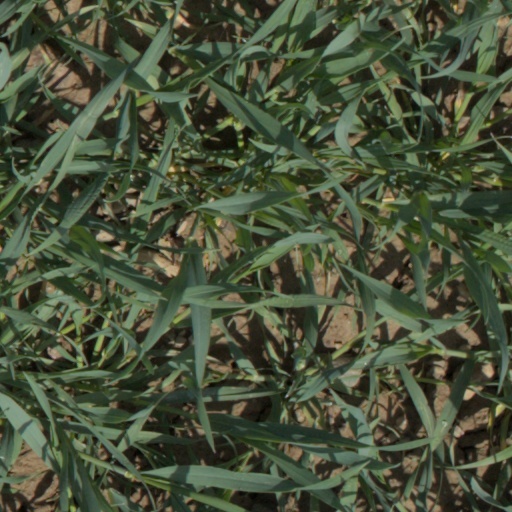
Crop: wheat